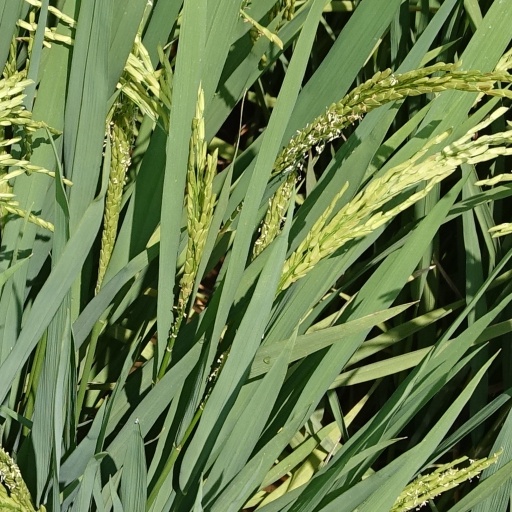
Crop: rice